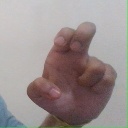
अक्षर: अ